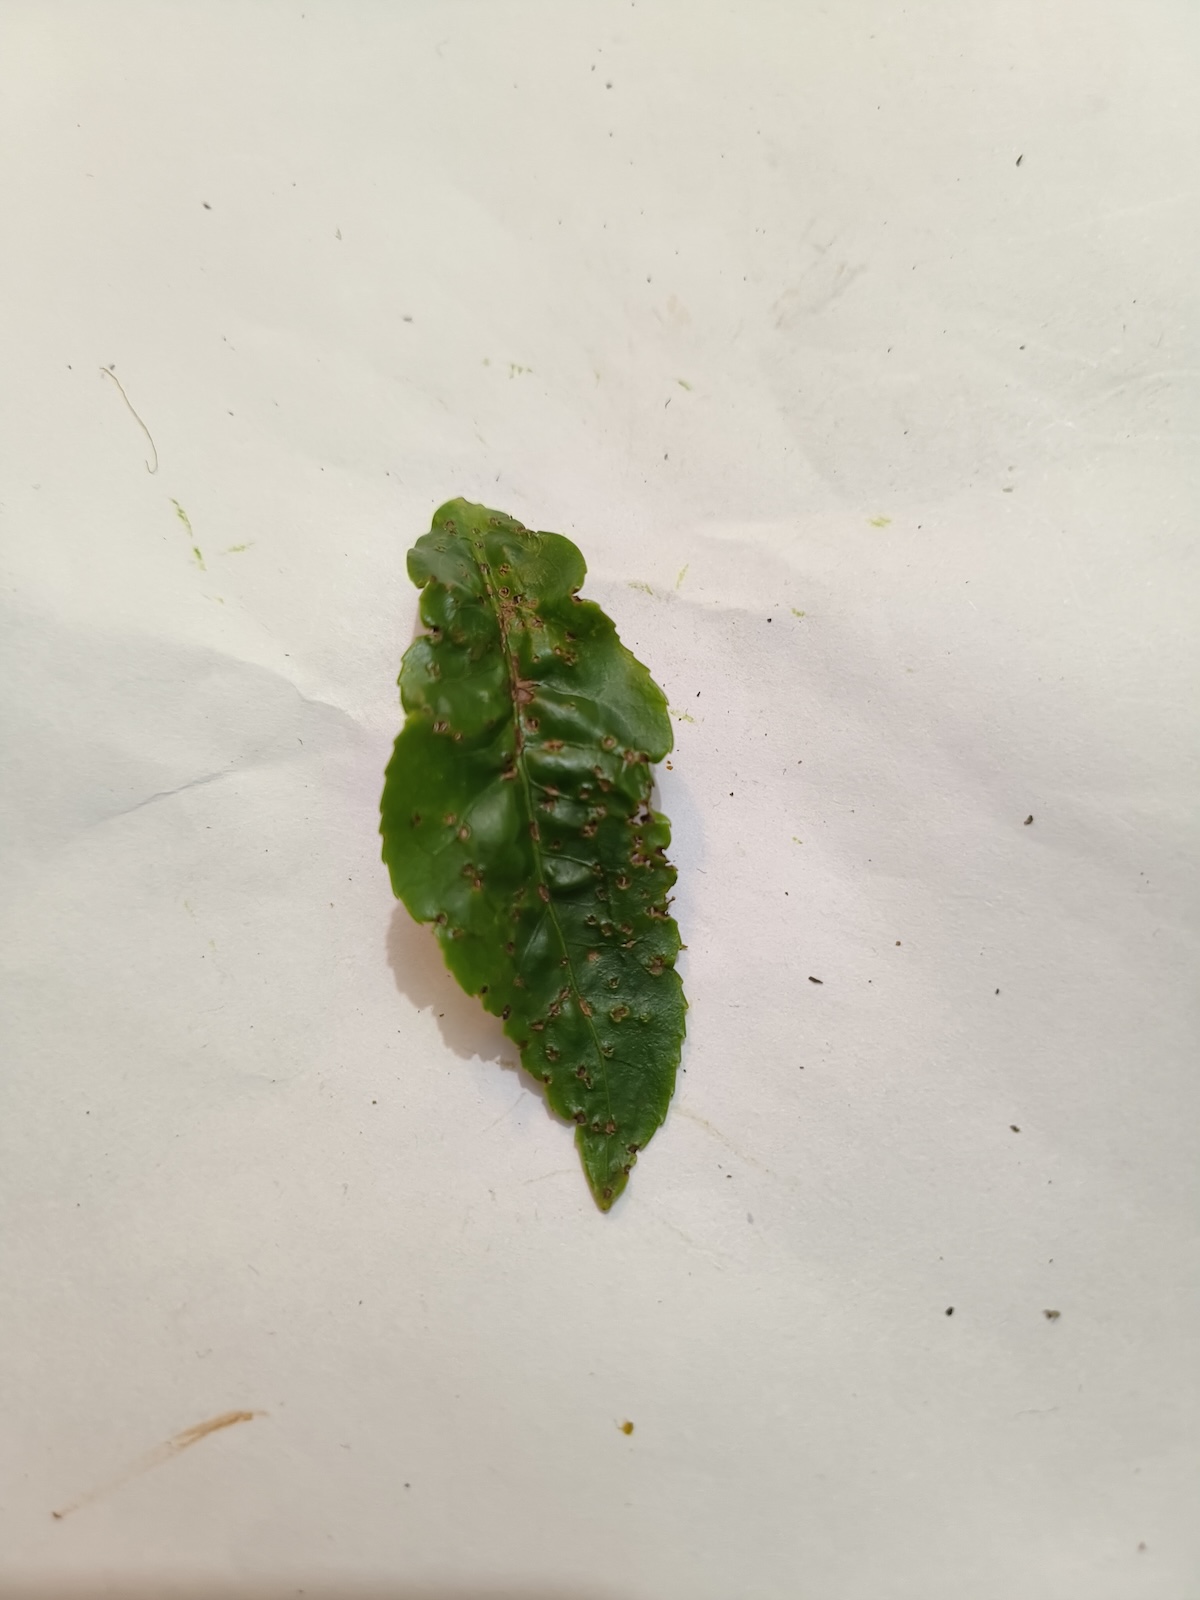
Label: Green mirid bug